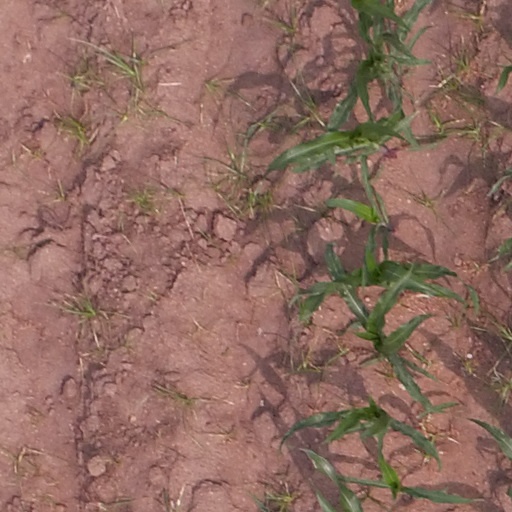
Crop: maize; corn